Geppetto

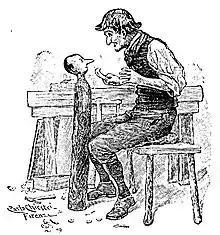
Geppetto carving Pinocchio.

Geppetto is a fictional character in the 1883 Italian novel "The Adventures of Pinocchio" by Carlo Collodi. Geppetto is an elderly, impoverished woodcarver and the creator (and thus 'father') of Pinocchio. He wears a yellow wig resembling cornmeal mush (called "polendina"), and consequently his neighbors call him "Polendina" to annoy him. The name is a Tuscan diminutive of the name Giuseppe (Italian for Joseph).